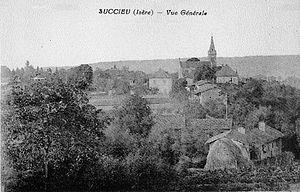
Succieu (Isère, France) vue générale